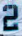
Number: 2